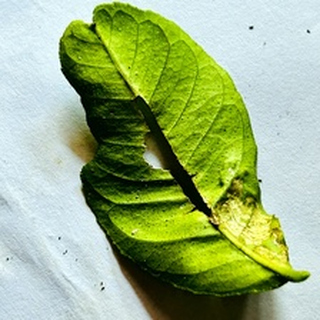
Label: lemon_deficiency